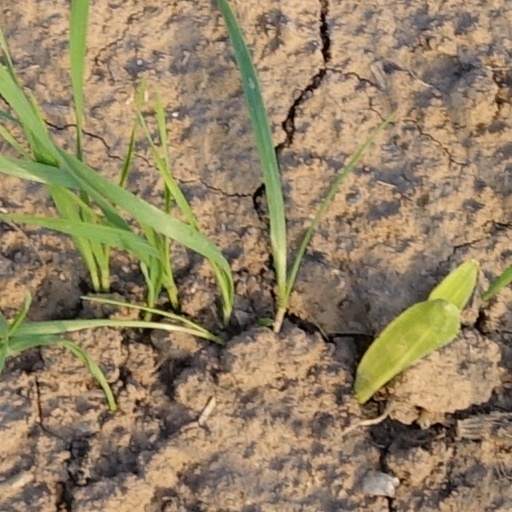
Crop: wheat